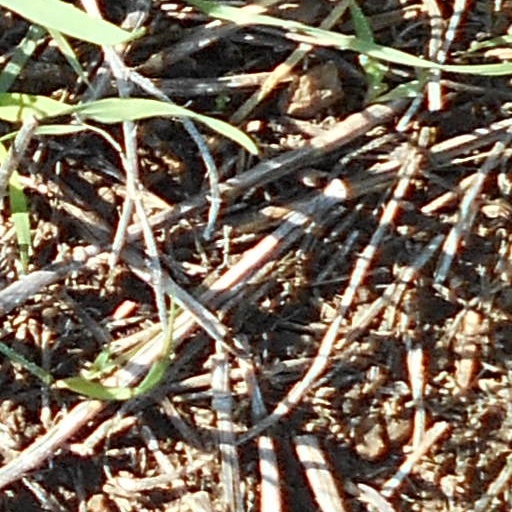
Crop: wheat